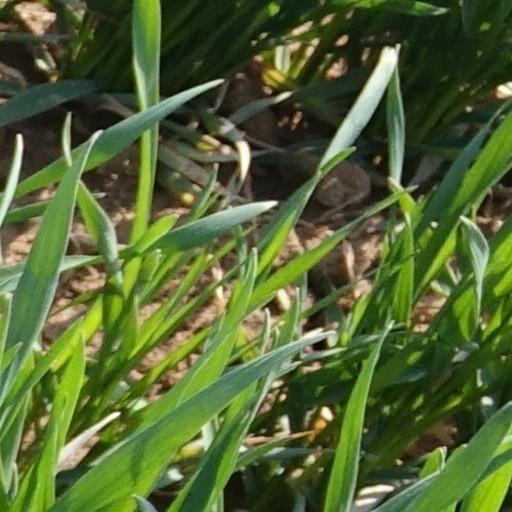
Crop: wheat